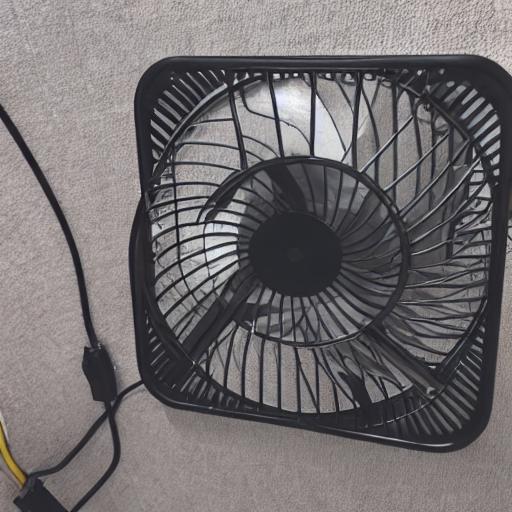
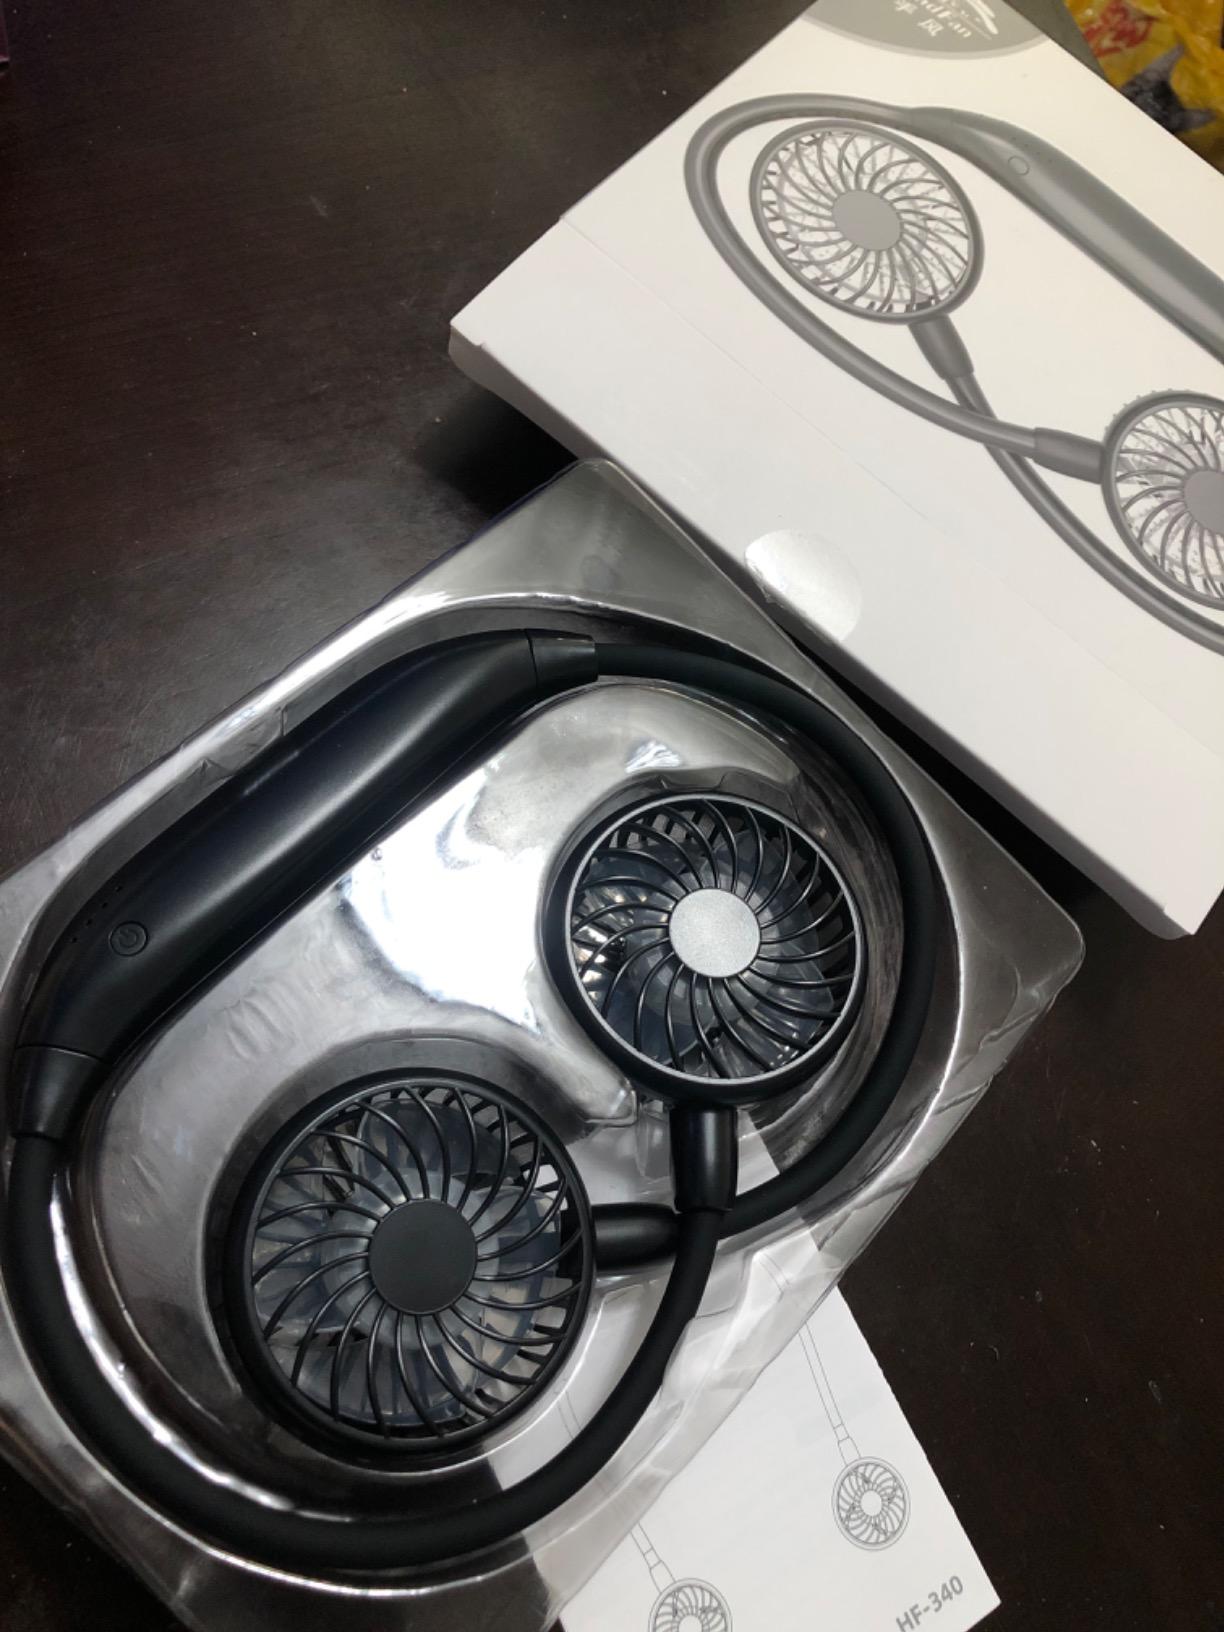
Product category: fan
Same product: no